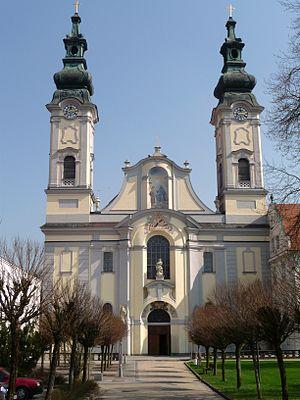
Cet article liste les abbayes cisterciennes actives ou ayant existé sur le territoire allemand actuel. Il s'agit des abbayes de religieux appartenant à l'ordre cistercien.
L'abbaye de Fürstenzell est une ancienne abbaye de l'Ordre de Cîteaux, fille de l'abbaye d'Aldersbach, de la filiation de l'abbaye de Morimond. Elle se trouve à Fürstenzell dans le diocèse de Passau en Basse-Bavière.
Fürstenzell est une commune allemande située dans le Land de Bavière, arrondissement de Passau, et compte environ 8 100 habitants.